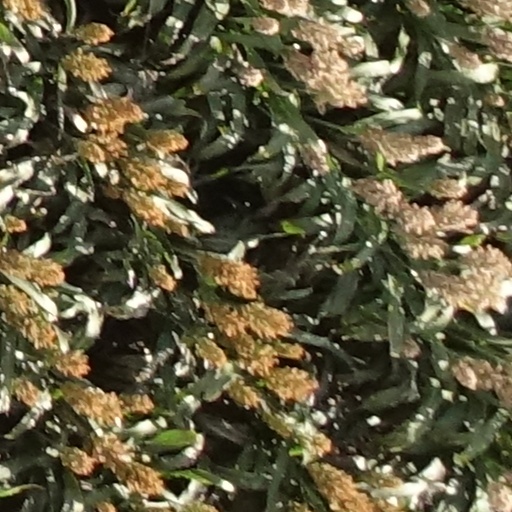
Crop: sorghum